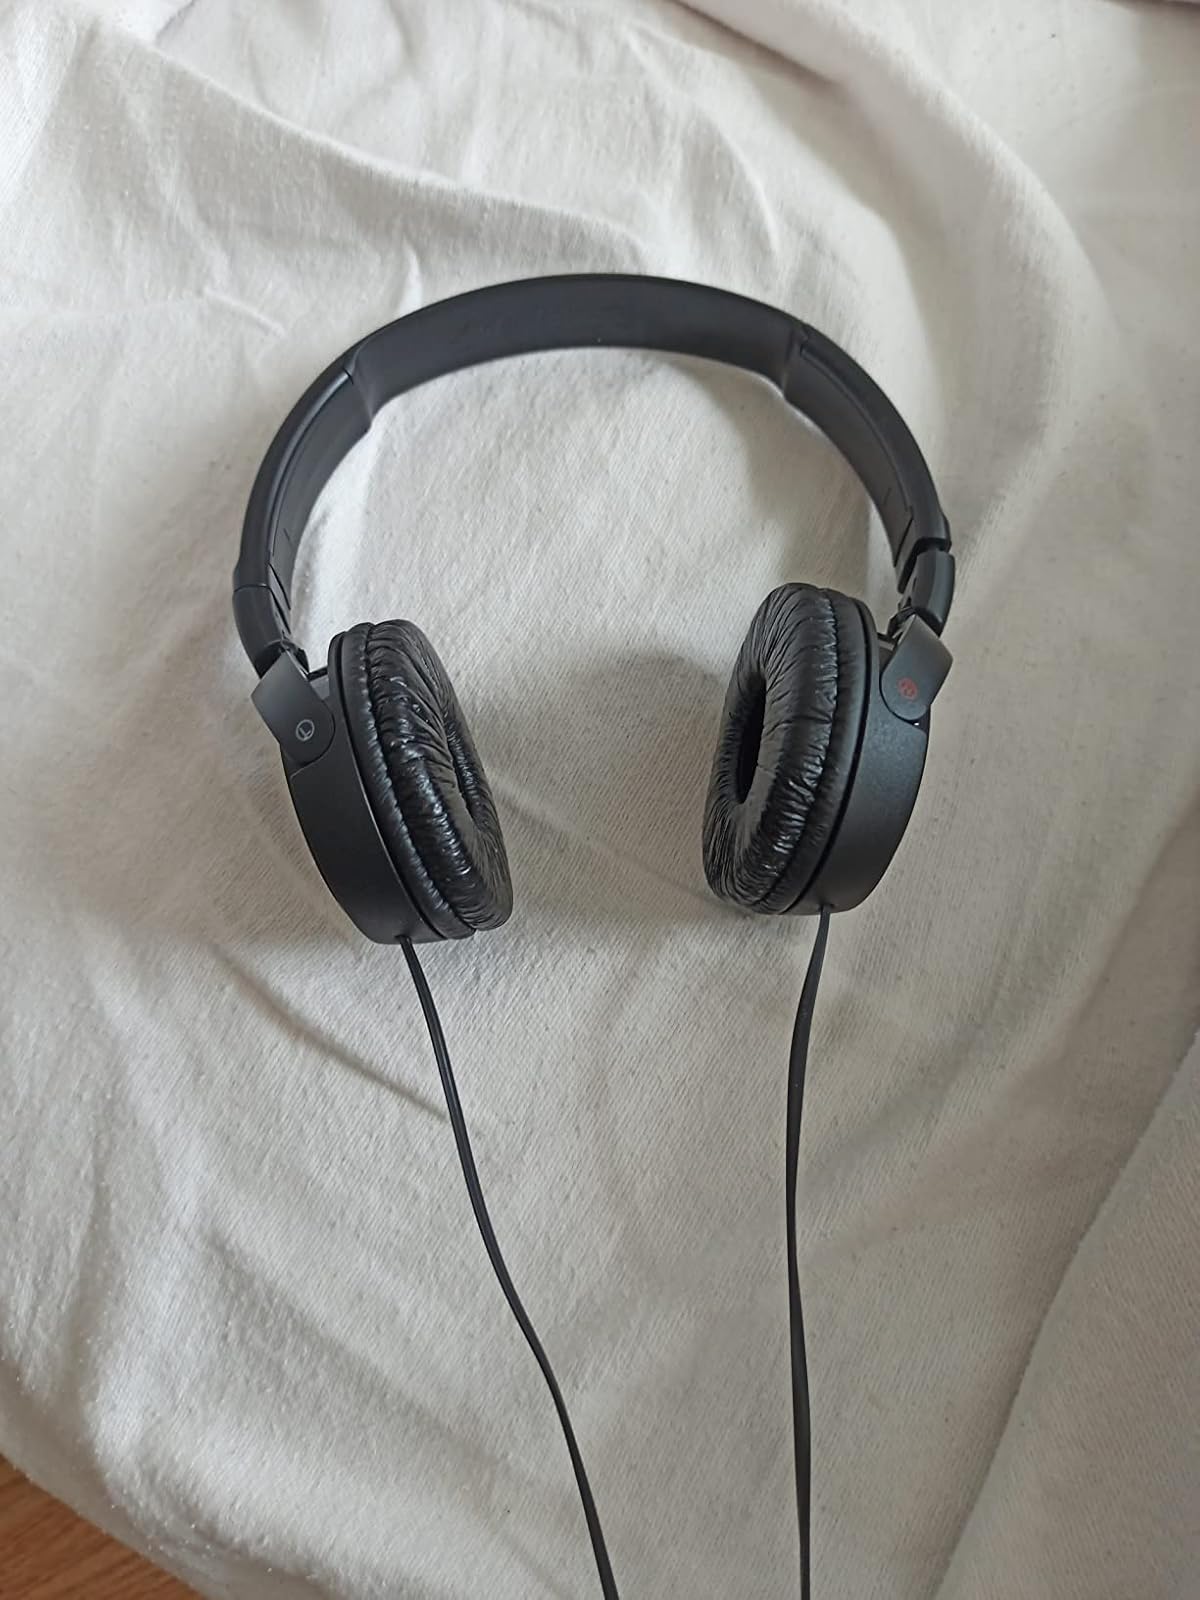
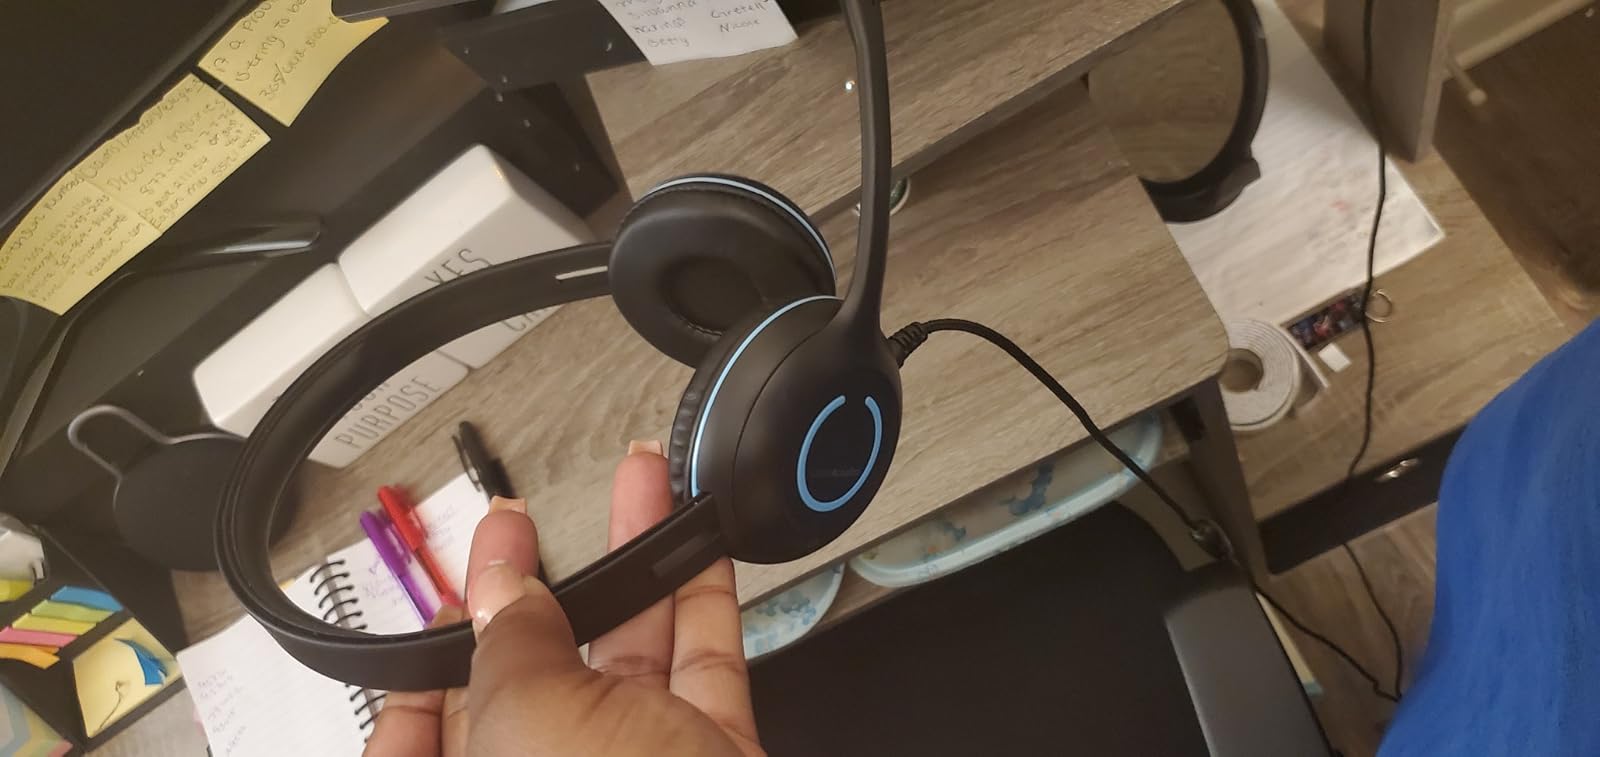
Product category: headphones
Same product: no